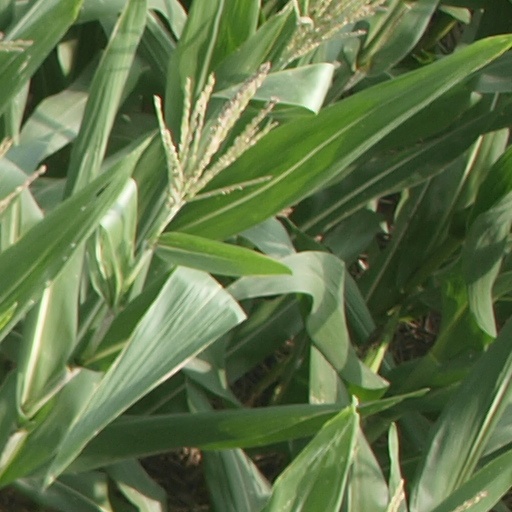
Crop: maize; corn